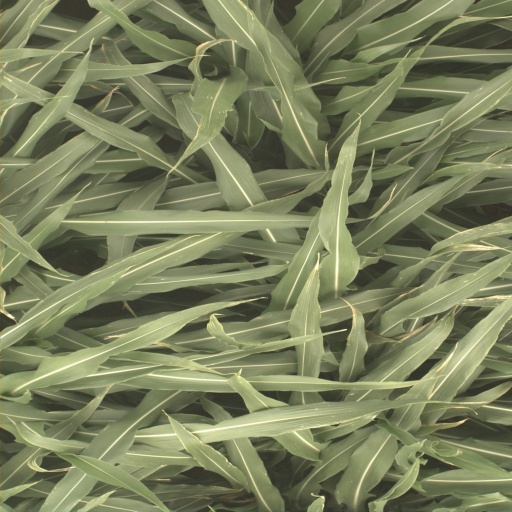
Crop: sorghum